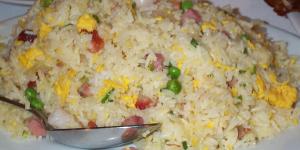
arroz tres delicias sin gambas